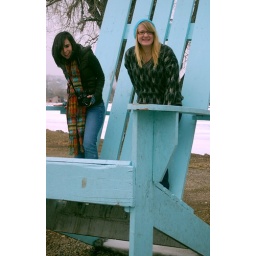
this is me and my friend morgan standing on a random chair in our city. gotta love it